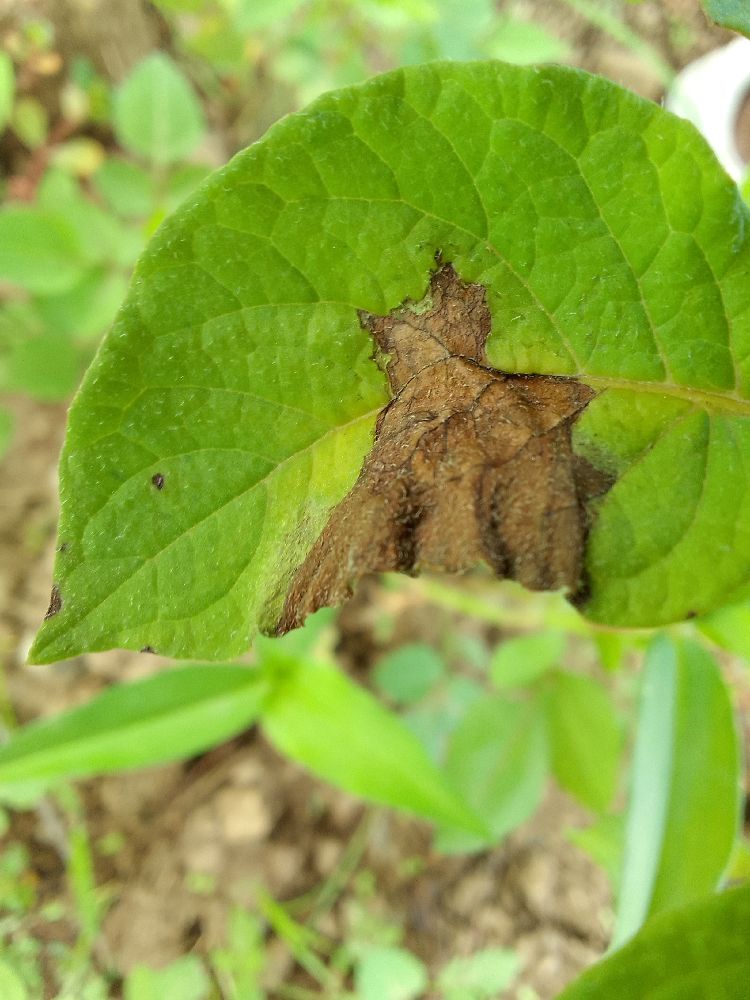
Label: Late blight